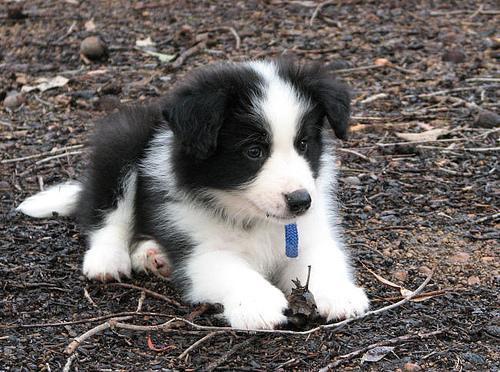
collie